2011 World Junior Ice Hockey Championships – Division II

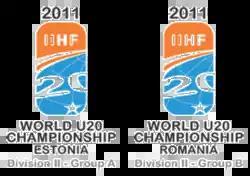

The 2011 World Junior Ice Hockey Championship Division II was a pair of international ice hockey tournaments organized by the International Ice Hockey Federation. Six teams played in each of the two groups. In addition to the usual promotion and relegation, the format (following this year) changed from two parallel tournaments, to two tiered tournaments. This means that the teams who finished 2nd and 3rd will be grouped together with the two relegated teams from Division I, and the teams who finished 4th and 5th will be grouped with the two promoted teams from Division III.